Answer in natural language. How many ShelvingUnits are visible in the scene? Choose between the following options: 0, 3, 1, 4 or 2
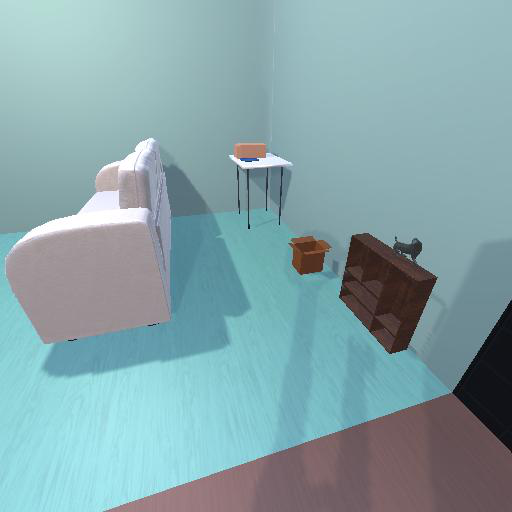
<answer>1</answer>